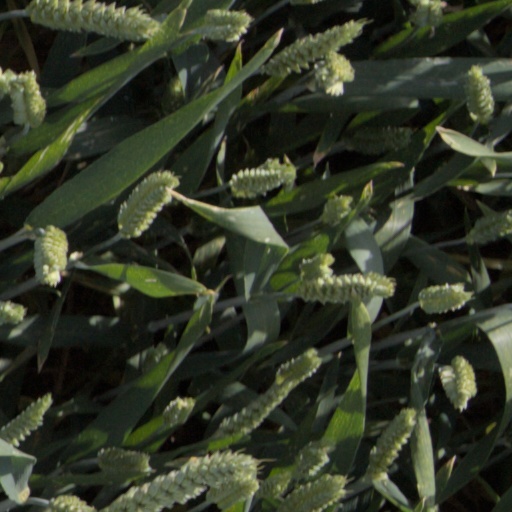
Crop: wheat